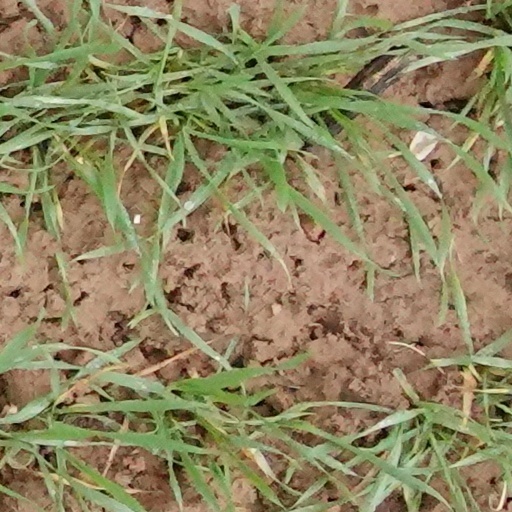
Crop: wheat